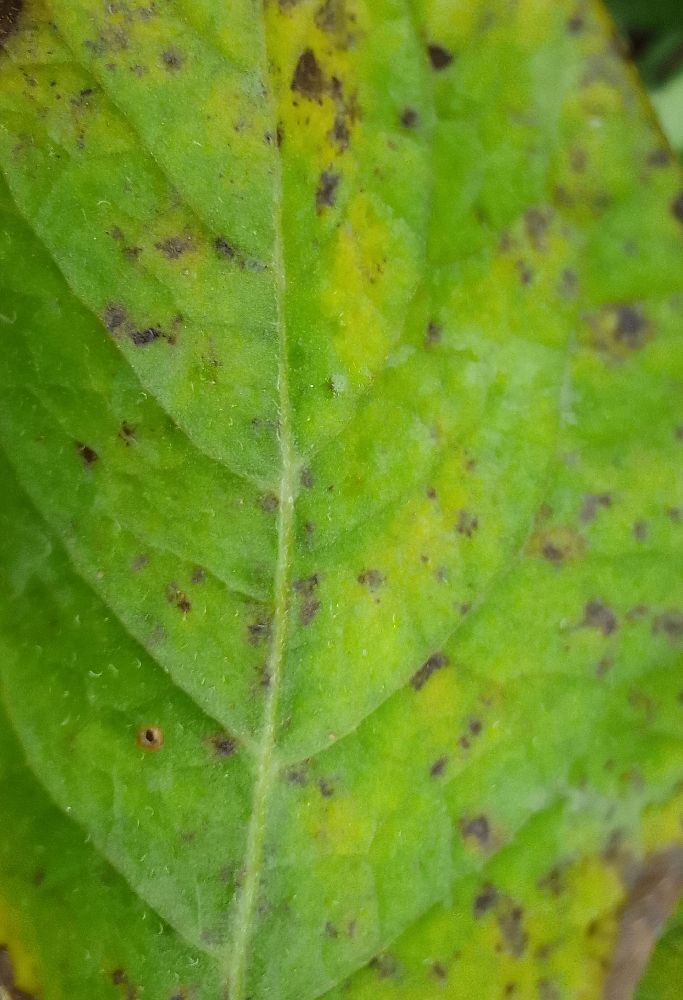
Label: Early blight